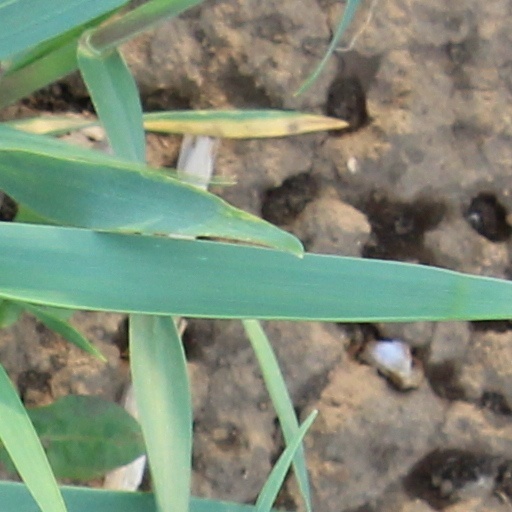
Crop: wheat